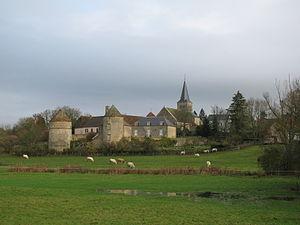
Vue de Montigny-sur-Canne, département de la Nièvre.
Montigny-sur-Canne est une commune française, située dans le département de la Nièvre en région Bourgogne-Franche-Comté.